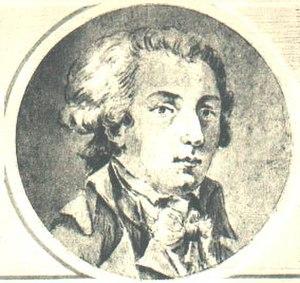
Marie-Joseph Chénier - lavis de Bonneville - Musée Lambinet
Marie-François-Denis Thomas, comte de Pange dit « Le chevalier de Pange », né à Paris le 9 novembre 1764, décédé à Passy-sur-Yonne le 15 juillet 1796, est un homme de lettres, journaliste libéral sous la Révolution française. Il était le second fils survivant de Jean-Baptiste Thomas, marquis de Pange et de Renée d'Épinoy. Il fut l'ami d'André et de Marie-Joseph Chénier ainsi que de Germaine de Staël dont il publia deux ouvrages et qui nourrit pour lui des sentiments qu'il ne partagea pas.
Luigi Boccherini, né le 19 février 1743 à Lucques et mort le 28 mai 1805 à Madrid, est un compositeur et violoncelliste italien de la période classique. Avec Joseph Haydn et Wolfgang Amadeus Mozart, il est considéré comme l'un des plus importants compositeurs de musique de chambre pour cordes de la seconde moitié du XVIIIᵉ siècle.
Construit dans la 2ᵉ moitié du XVIIIᵉ siècle, installé depuis 1932, le musée Lambinet est un musée municipal situé le long du boulevard de la Reine, quartier Notre-Dame, à Versailles qui retrace l'histoire de la ville.
Cet article dresse la liste des présidents de l’Assemblée nationale française et des chambres assimilées.